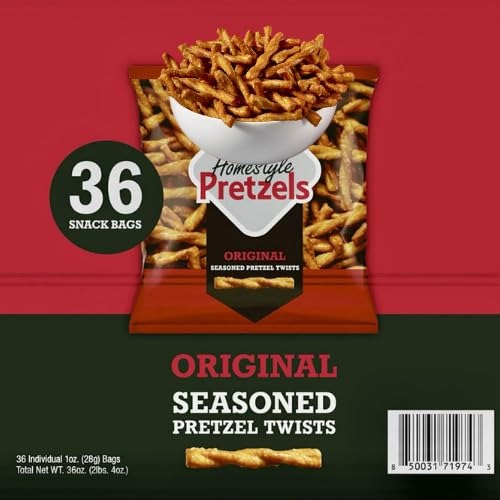
Item Name: Original Seasoned Pretzel Twists, 36 Individual 1oz Snack Bags
Bullet Point 1: CONVENIENT PACKAGING: Contains 36 individual 1-ounce bags of seasoned pretzel twists, perfect for snacking, lunch boxes, or on-the-go
Bullet Point 2: PORTION CONTROL: Single-serving bags help with portion management while maintaining fresh taste in each pack
Bullet Point 3: SNACK VALUE: Bulk package of 36 bags offers great value for families, offices, or party planning needs
Bullet Point 4: CLASSIC TASTE: Traditional twisted pretzel shape with perfectly seasoned coating for a satisfying crunch and savory flavor
Bullet Point 5: STORAGE FRIENDLY: Individual bags stay fresh longer and are easy to store and organize in pantry or kitchen cabinets
Product Description: Satisfy your snacking cravings with these deliciously seasoned pretzel twists, perfectly portioned into 36 individual 1-ounce bags. These homestyle pretzels feature the classic twisted shape and are enhanced with a savory original seasoning that adds an extra layer of flavor to the traditional pretzel taste. The convenient single-serve bags make these pretzels ideal for lunchboxes, office snacks, or on-the-go munching. Each pretzel twist delivers that satisfying crunch you love, with just the right balance of salt and seasoning. The multi-pack format helps maintain freshness and makes portion control effortless. Perfect for sharing at parties, stocking break rooms, or keeping in your pantry for whenever snack time calls. These versatile pretzel twists can be enjoyed on their own or paired with your favorite dips and spreads for an elevated snacking experience.
Value: 36.0
Unit: Ounce

Price: 23.78